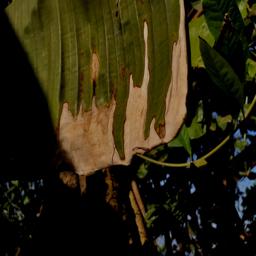
Label: MALBHOG LEAF